Bobby I Love You, Purrr

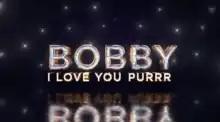

Bobby I Love You, Purrr is a reality television LGBT dating show, starring ""s and viral video personality Rolling Ray. Lytes and Ray serve as the show's executive producers, along with ""s Jason Lee. The show premiered on August 21, 2022 on Zeus Network.